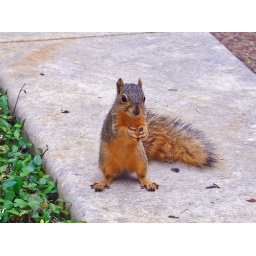
They even dress the animals in orange!